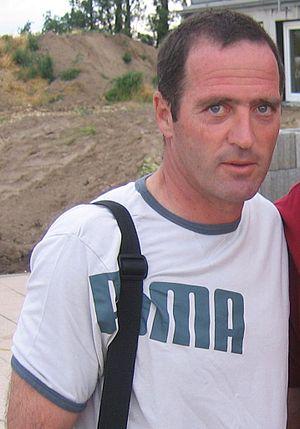
Uwe Bein, est un footballeur allemand né le 26 septembre 1960 à Heringen. Il évoluait au poste de milieu de terrain.